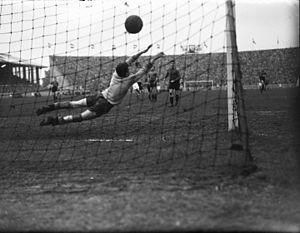
François Daenen est un footballeur belge né le 18 août 1919 et mort en avril 2001.
Le bilan de l'équipe de Belgique de football est catastrophique en 1947 avec cinq défaites et une seule victoire, mais quelle victoire !